The Bondman (novel)

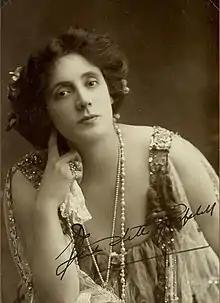
Mrs Patrick Campbell

Following the success of his co-authored adaptation of "The Deemster" for the stage, under the title "Ben-my-Chree", Caine set about adapting "The Bondman" into a play. However, his initial stage version of the story was intimidating for producers as it required a large cast and very difficult sets. Wilson Barrett had received permission to produce the play in 1890, but he could not raise the large funds that the production required. The first performance of this version of the play was given in a copyright performance in Bolton one afternoon in November 1892, without scenery and with the cast reading their lines. Barrett dramatized "The Bondman" for his 1893-94 American tour which premiered at the Chestnut Street Theatre, Philadelphia on 28 December 1893.